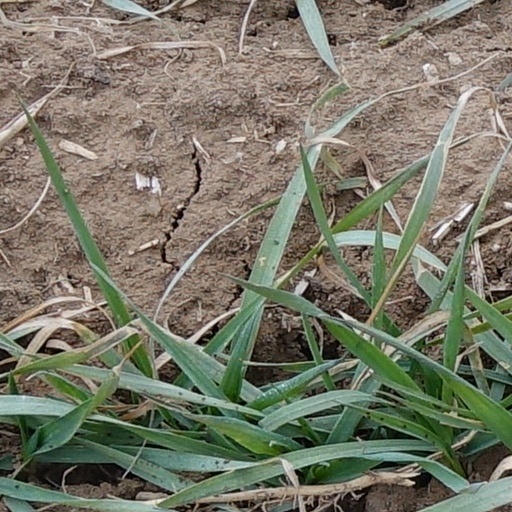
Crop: wheat